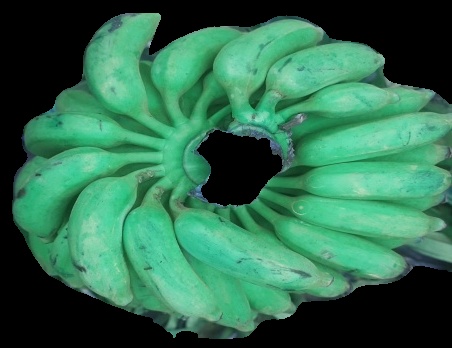
Variety: elakki-bale
Grade: grade1